Vladimir Muravyov (general)

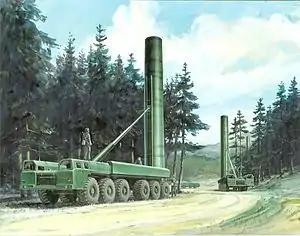
Depiction of deployed RSD-10 Pioneer missile launchers. Muravyov oversaw the equipping of the with these units during his time in command.

From August 1978 Muravyov was commander of the , at Lida, Grodno Region. During his time in command, the 49th Guards Rocket Division was equipped with the RSD-10 Pioneer intermediate-range ballistic missile system, replacing the R-12 Dvina. In October 1979 the division was inspected by Colonel General , the first deputy commander of the Strategic Missile Forces, and was rated as "good". In June 1984, after graduating from the Military Academy of the General Staff that year, he was appointed first deputy commander of the 50th Rocket Army at Smolensk, and on 10 December 1987 became commander of the 53rd Rocket Army, Chita. During this time he oversaw the deployment of the RT-2PM Topol mobile intercontinental ballistic missile system.